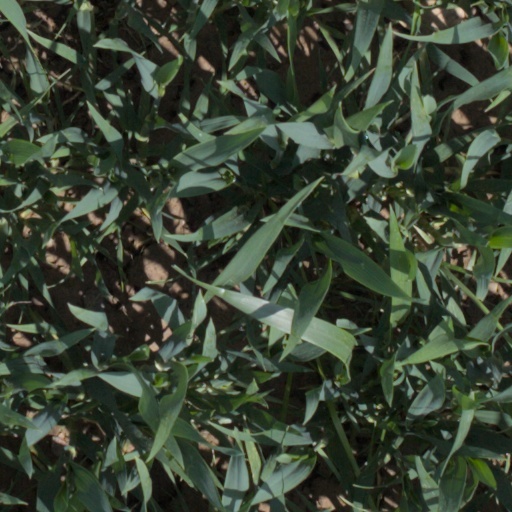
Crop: wheat